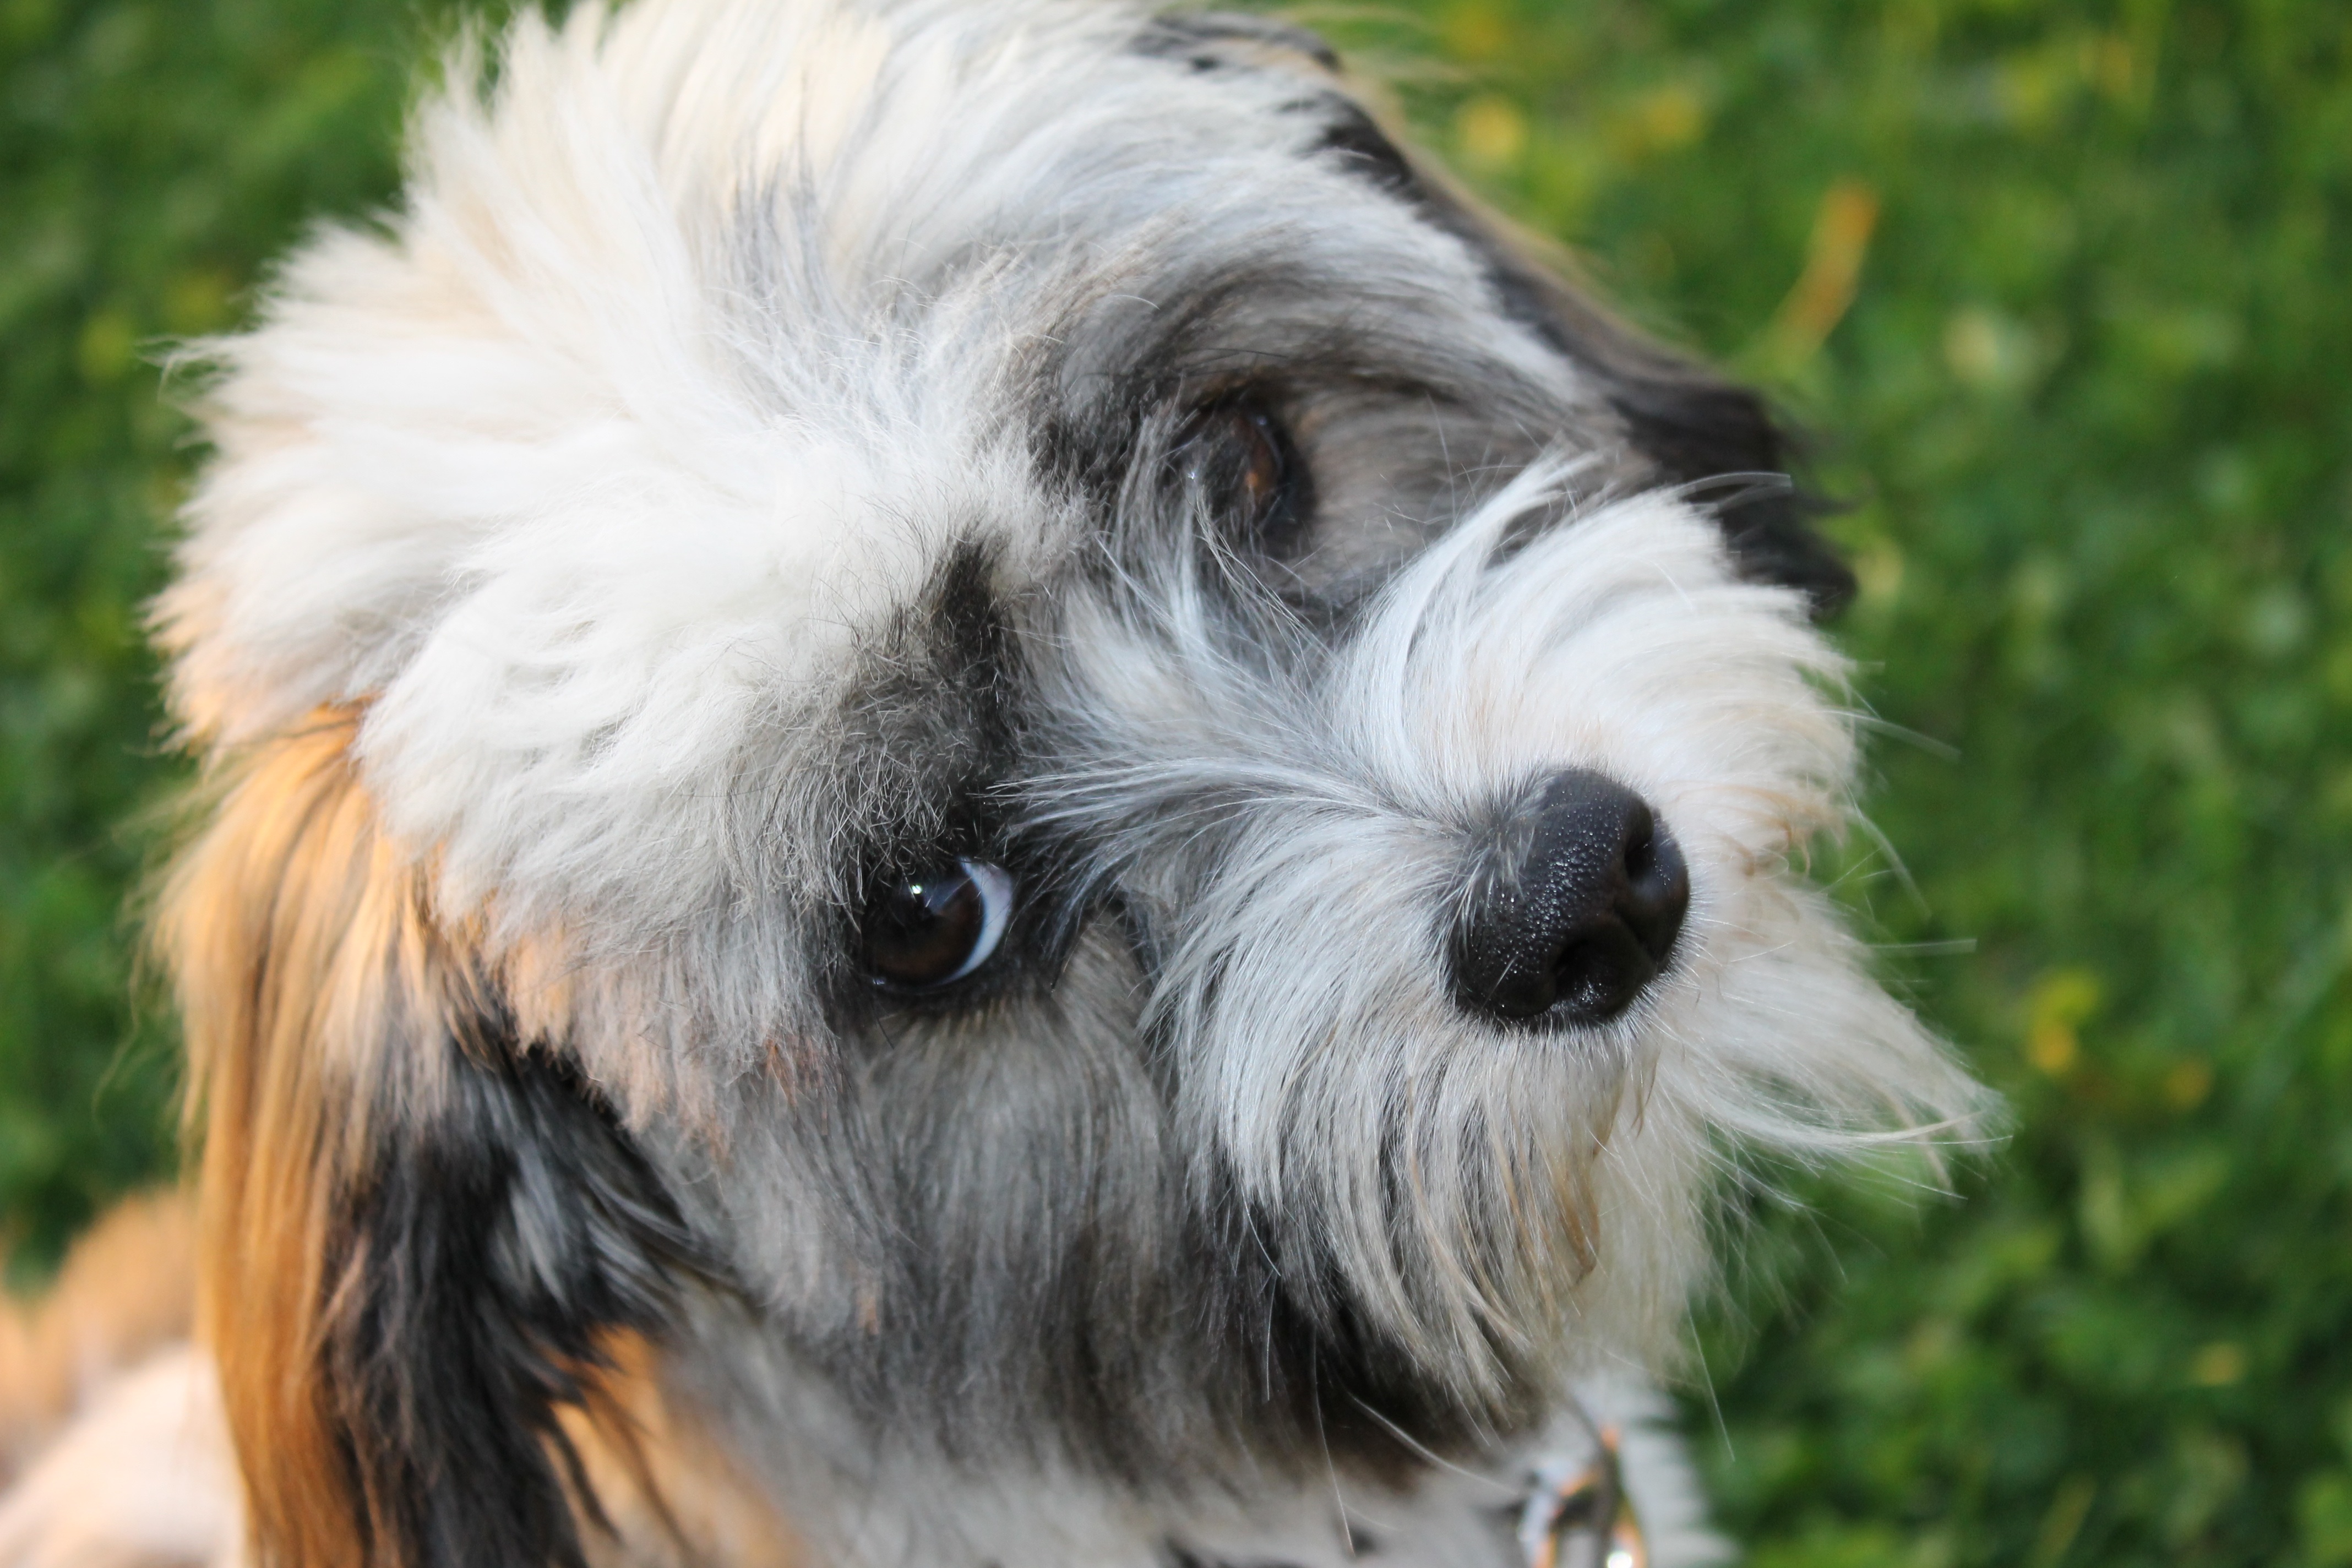
view, dog, animal, pet, mammal, vertebrate, good, schnauzer, miniature schnauzer, dog breed, terrier, tibetan terrier, havanese, dog like mammal, carnivoran, schnoodle, dandie dinmont terrier, l wchen, glen of imaal terrier, morkie, biewer terrier, vulnerable native breeds, polish lowland sheepdog